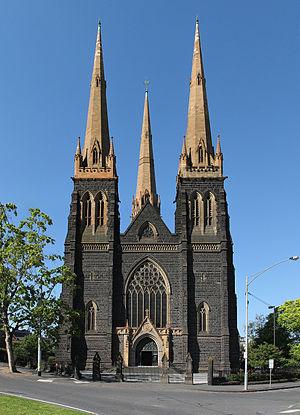
L'archidiocèse de Melbourne est une juridiction de l'Église catholique en Australie. Il a été érigé canoniquement en diocèse en 1847 comme suffragant de l'archidiocèse de Sydney, et élevé en archidiocèse en 1874. La cathédrale Saint-Patrick de Melbourne est le siège de l'archidiocèse, dont le titulaire est l'archevêque Peter Andrew Comensoli depuis 2018.
Cet article recense les églises les plus hautes.